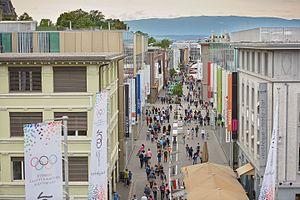
Voie-du-Chariot et piétons
Le Flon est un quartier au centre de la ville de Lausanne, en Suisse, connu sous le nom de Quartier du Flon. Il se trouve dans la cuvette de la vallée comblée de la rivière éponyme, le Flon. Haut lieu de la vie nocturne lausannoise, le Quartier du Flon est aussi un lieu de vie urbain comprenant des terrasses, des enseignes commerciales et de loisirs. La zone est essentiellement piétonne.